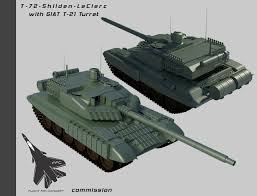
Label: Tank